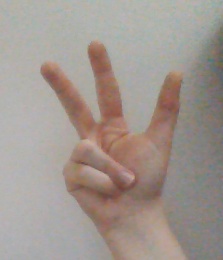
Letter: al